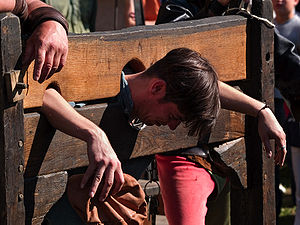
Offentlig ydmygelse
Gabestok var en almindelig form for afstraffelse langt op i 1700-tallet.
Offentlig ydmygelse er en skamfuld eksponering af en person, almindeligvis en gerningsmand eller en fange, især på en offentlig lokalitet. Det blev regelmæssigt brugt som afstraffelse i tidligere tider og praktiseres fortsat på forskellige måder i nyere tid.